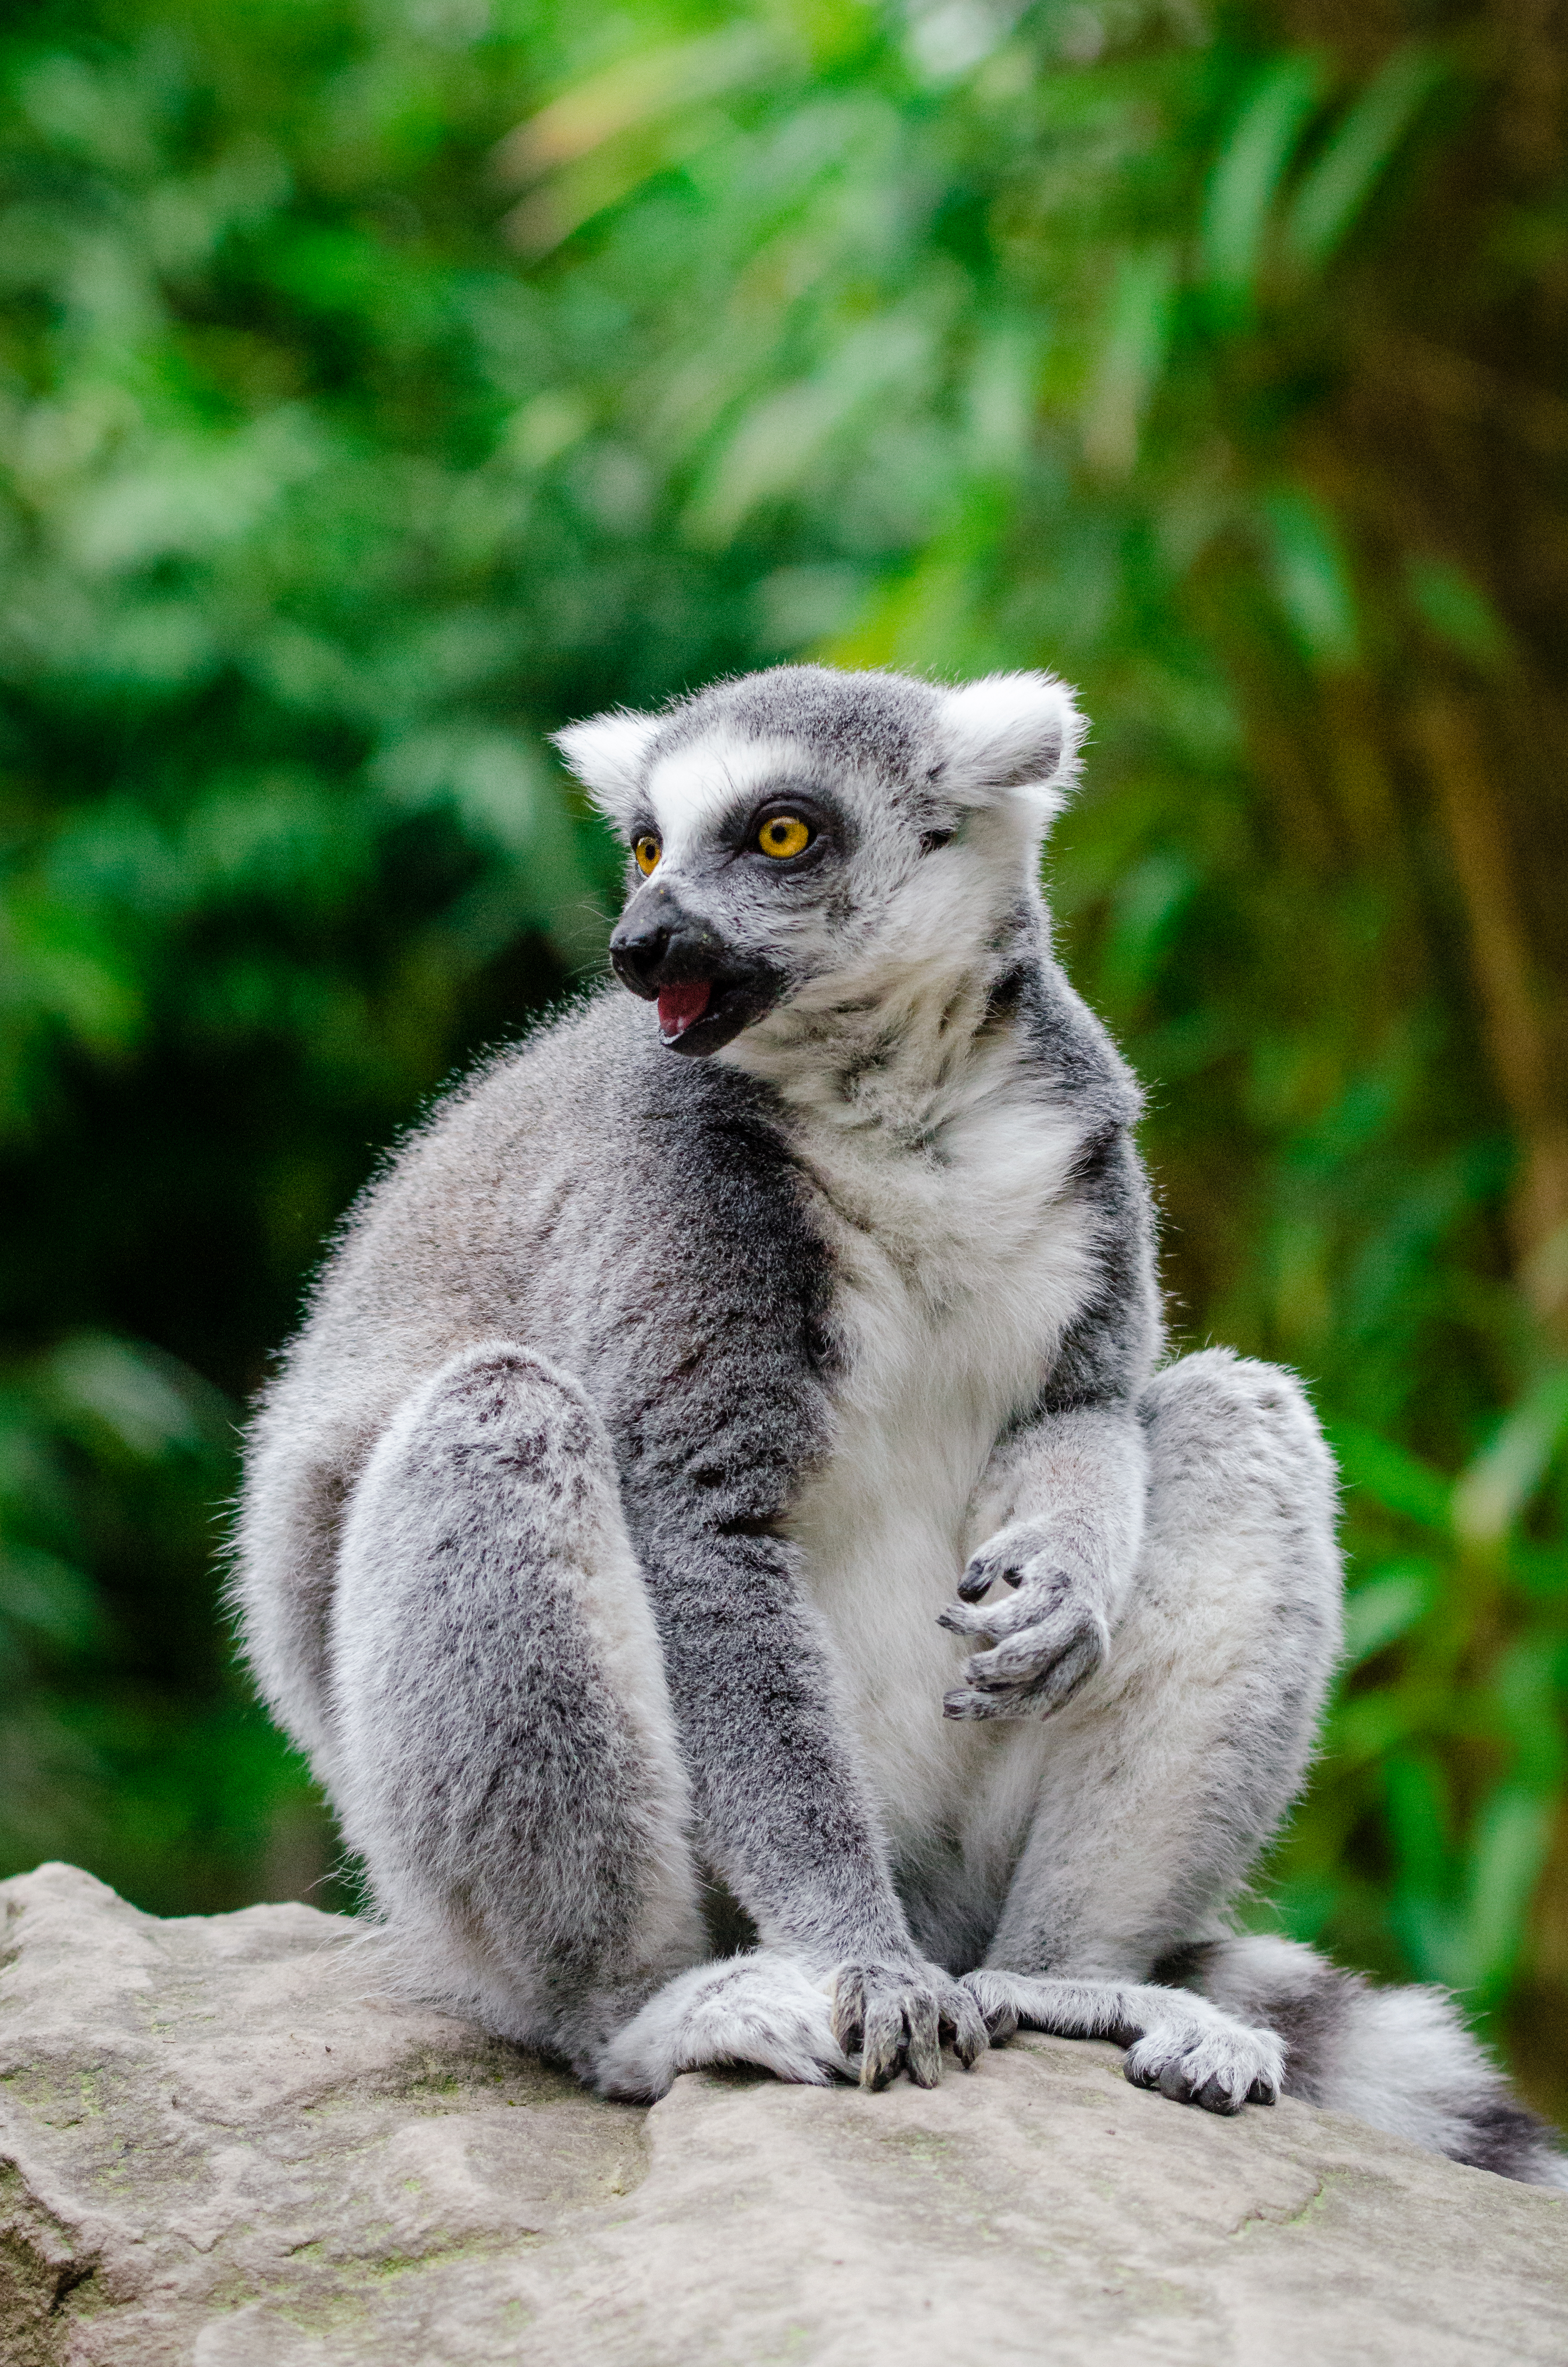
wildlife, zoo, mammal, fauna, primate, vertebrate, lemur, macaque